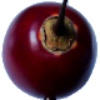
Label: tamarillo